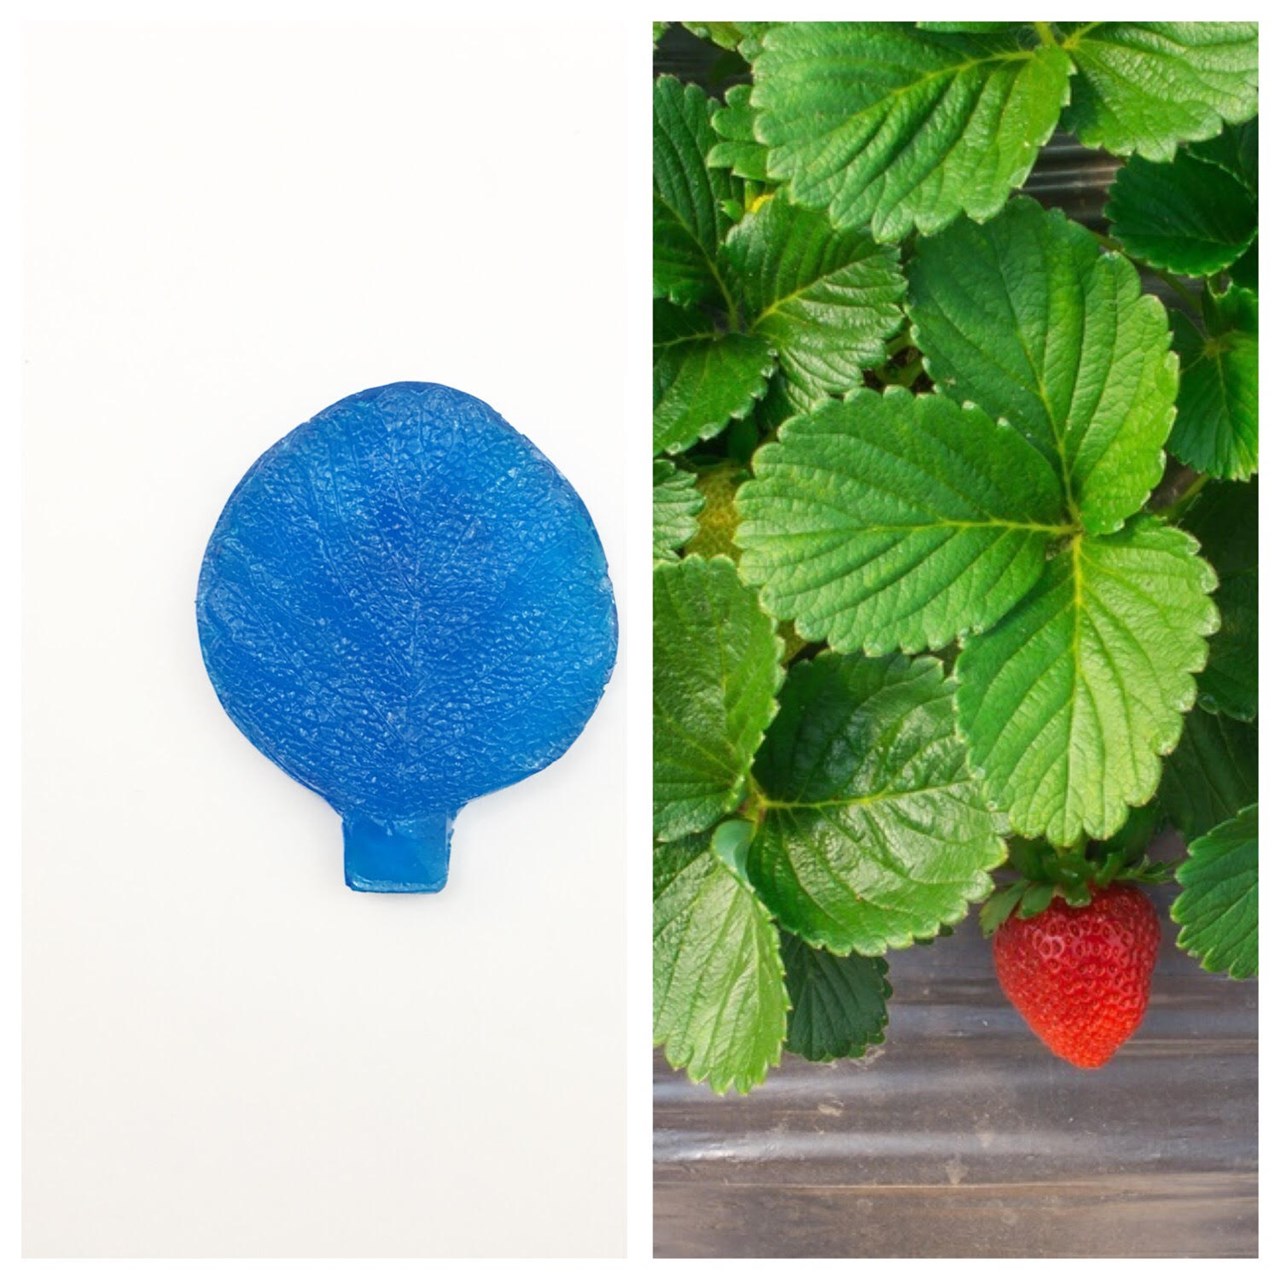
Labels: Strawberry leaf, Strawberry leaf, Strawberry leaf, Strawberry leaf, Strawberry leaf